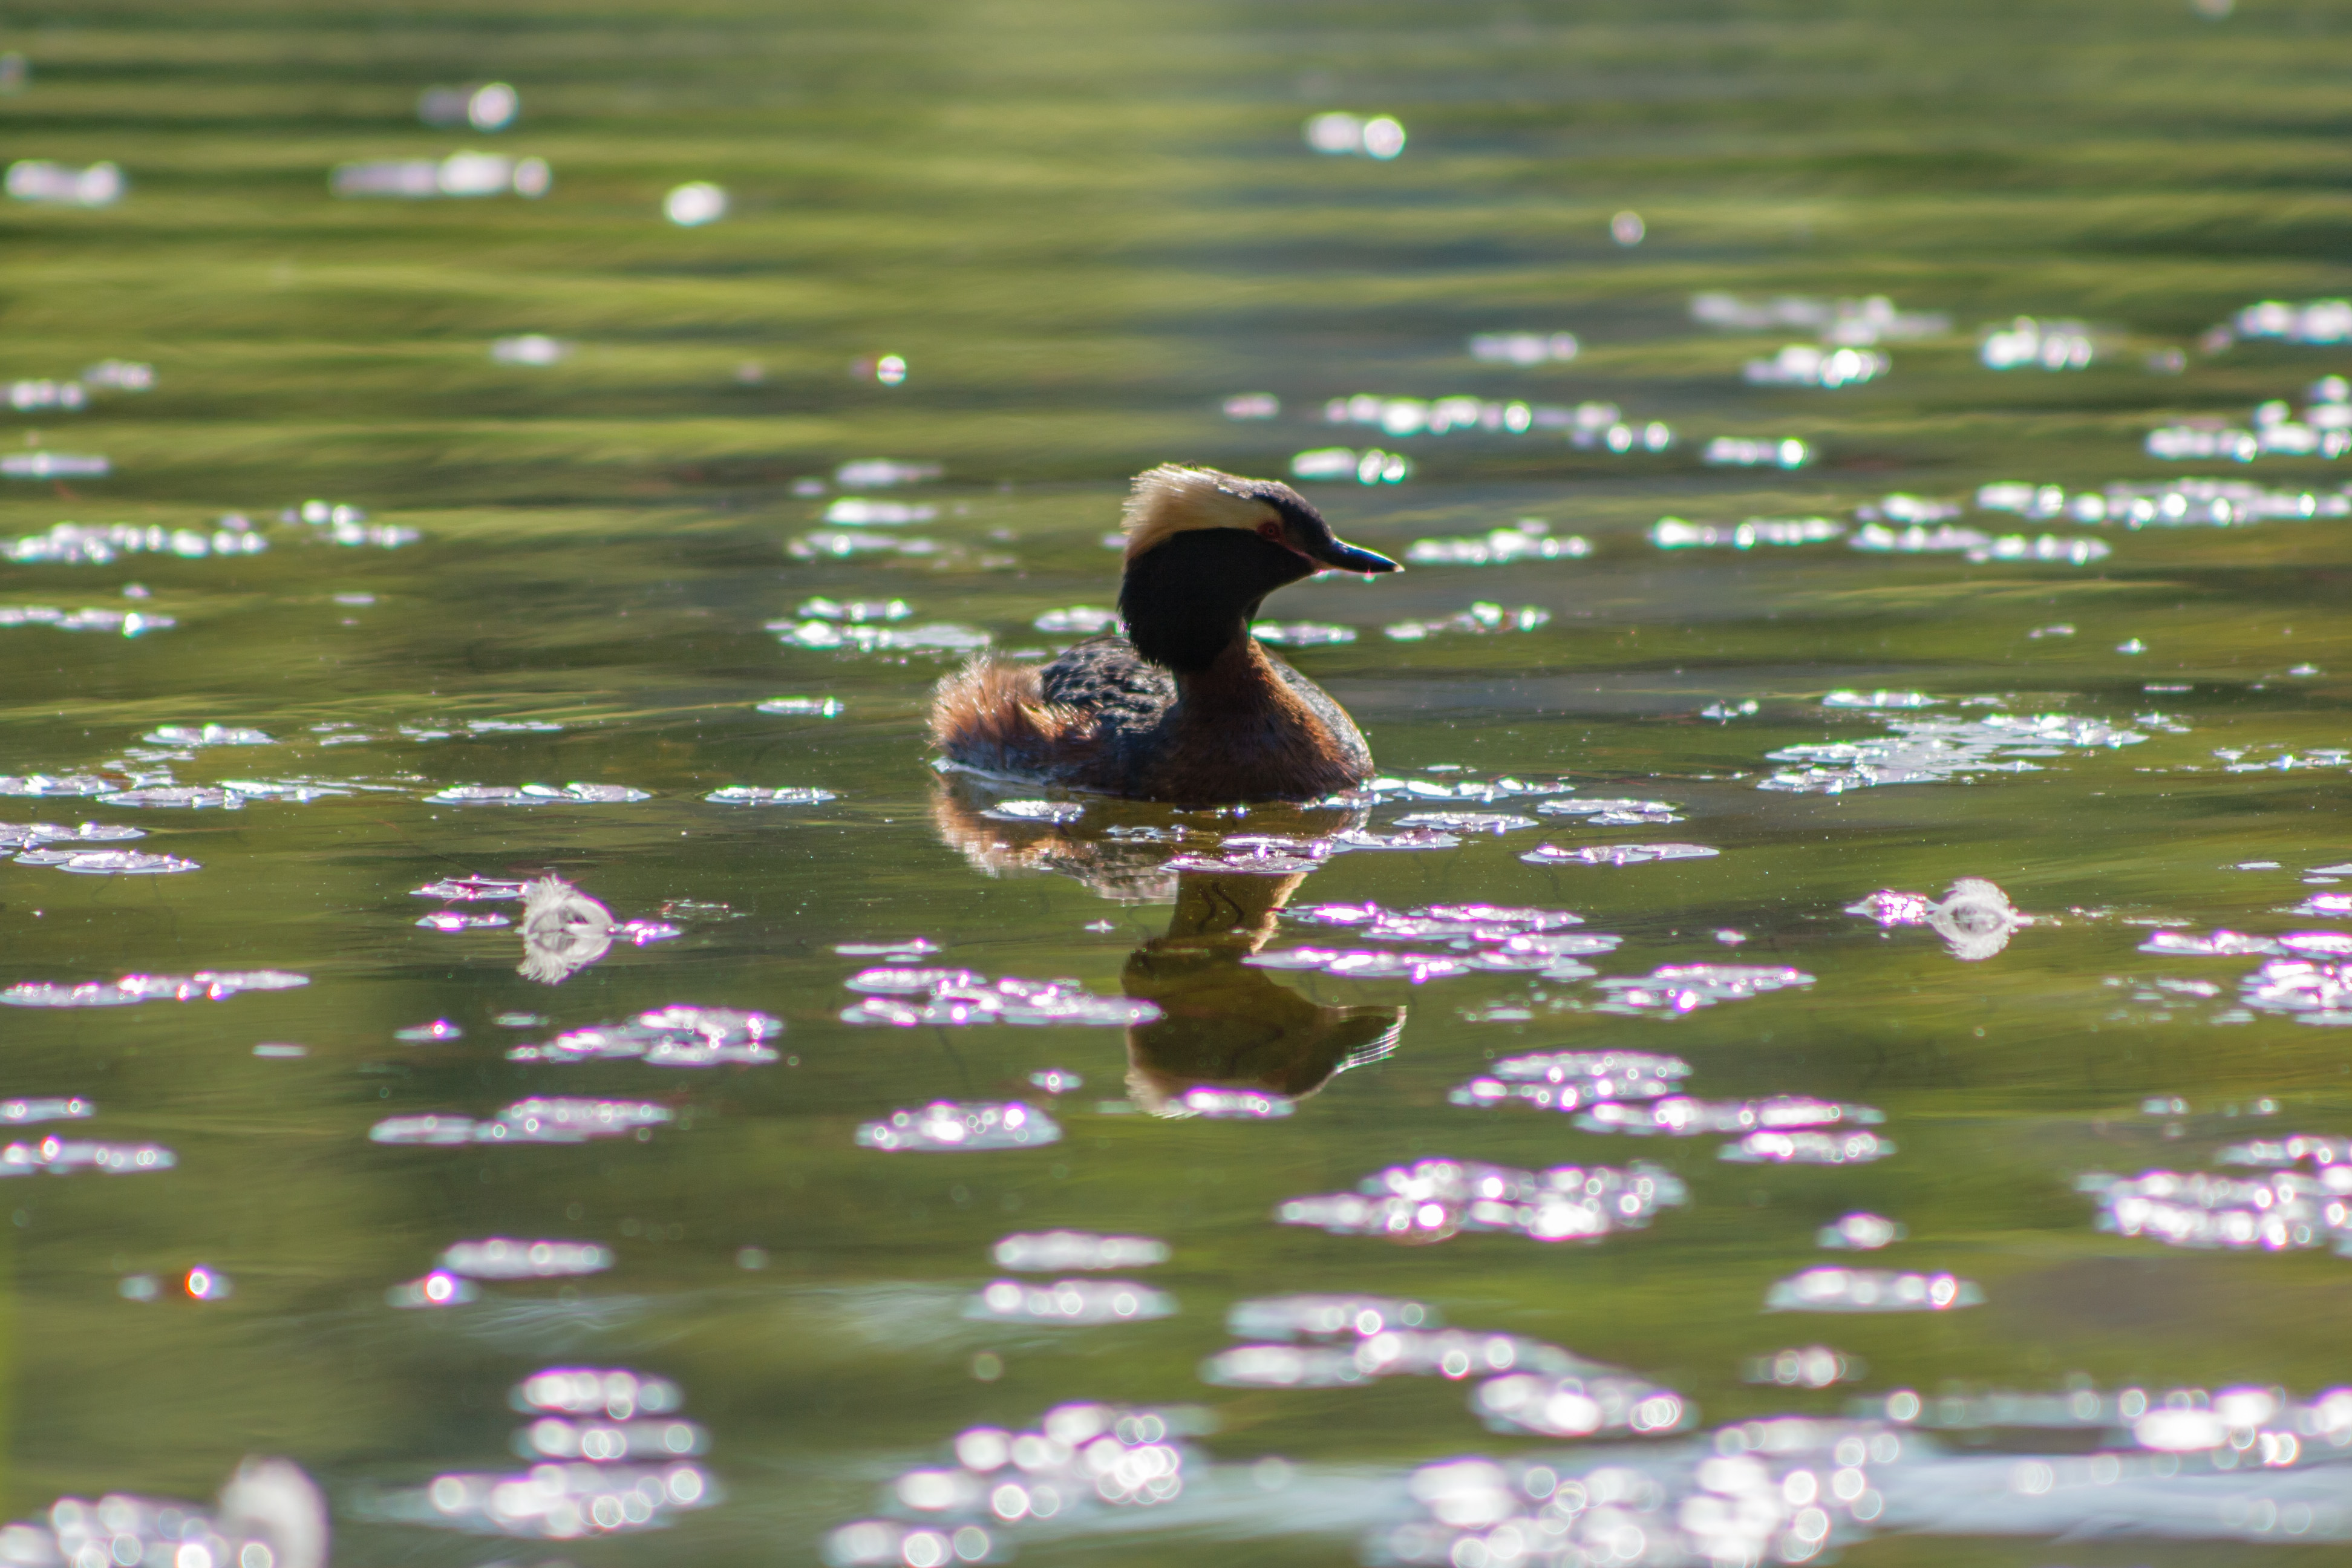
bird, duck, water bird, beak, ducks, geese and swans, waterfowl, water, pond, botany, organism, wildlife, adaptation, mallard, seaduck, lake, reflection, Blue winged Teal